Question: Please indicate a possible affordance area of the beat_drum that can be used for beating
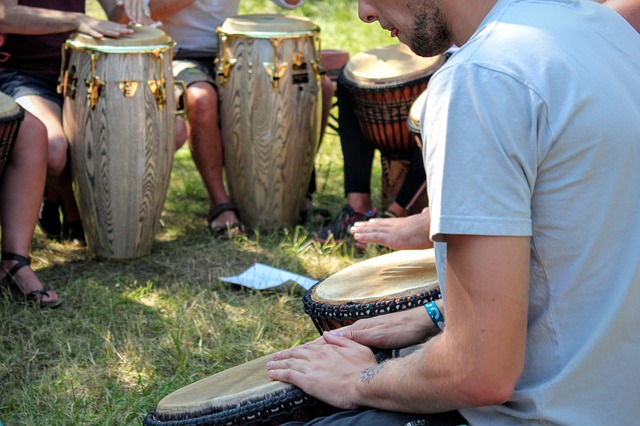
Answer: [160.646, 337.915, 377.232, 404.256]